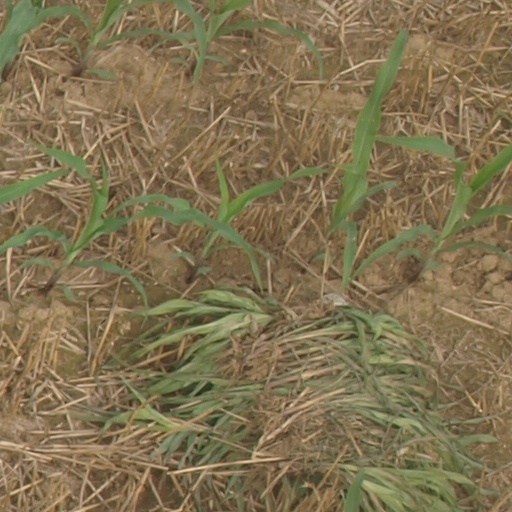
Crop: maize; corn